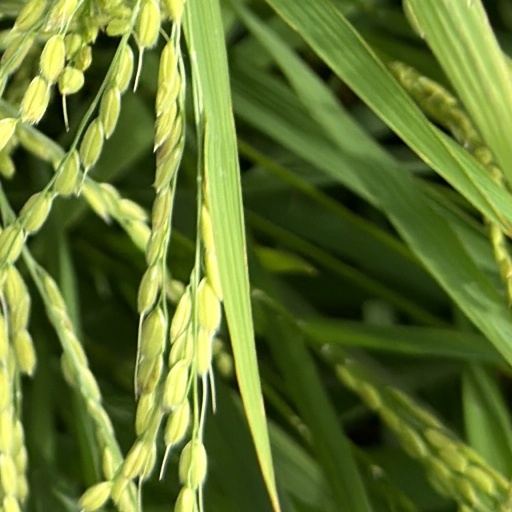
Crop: rice